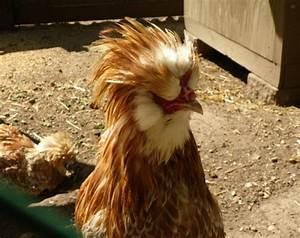
chicken